Bond Minicar

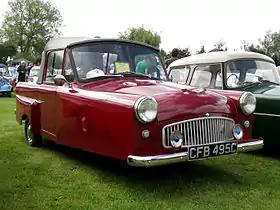
1964 Bond Minicar Mark G Tourer

Bond Minicar is a series of economical three-wheeled microcars which were manufactured by the British car manufacturer Sharp's Commercials Ltd (the company was renamed Bond Cars Limited in 1964), in Preston, Lancashire, between 1949 and 1966.